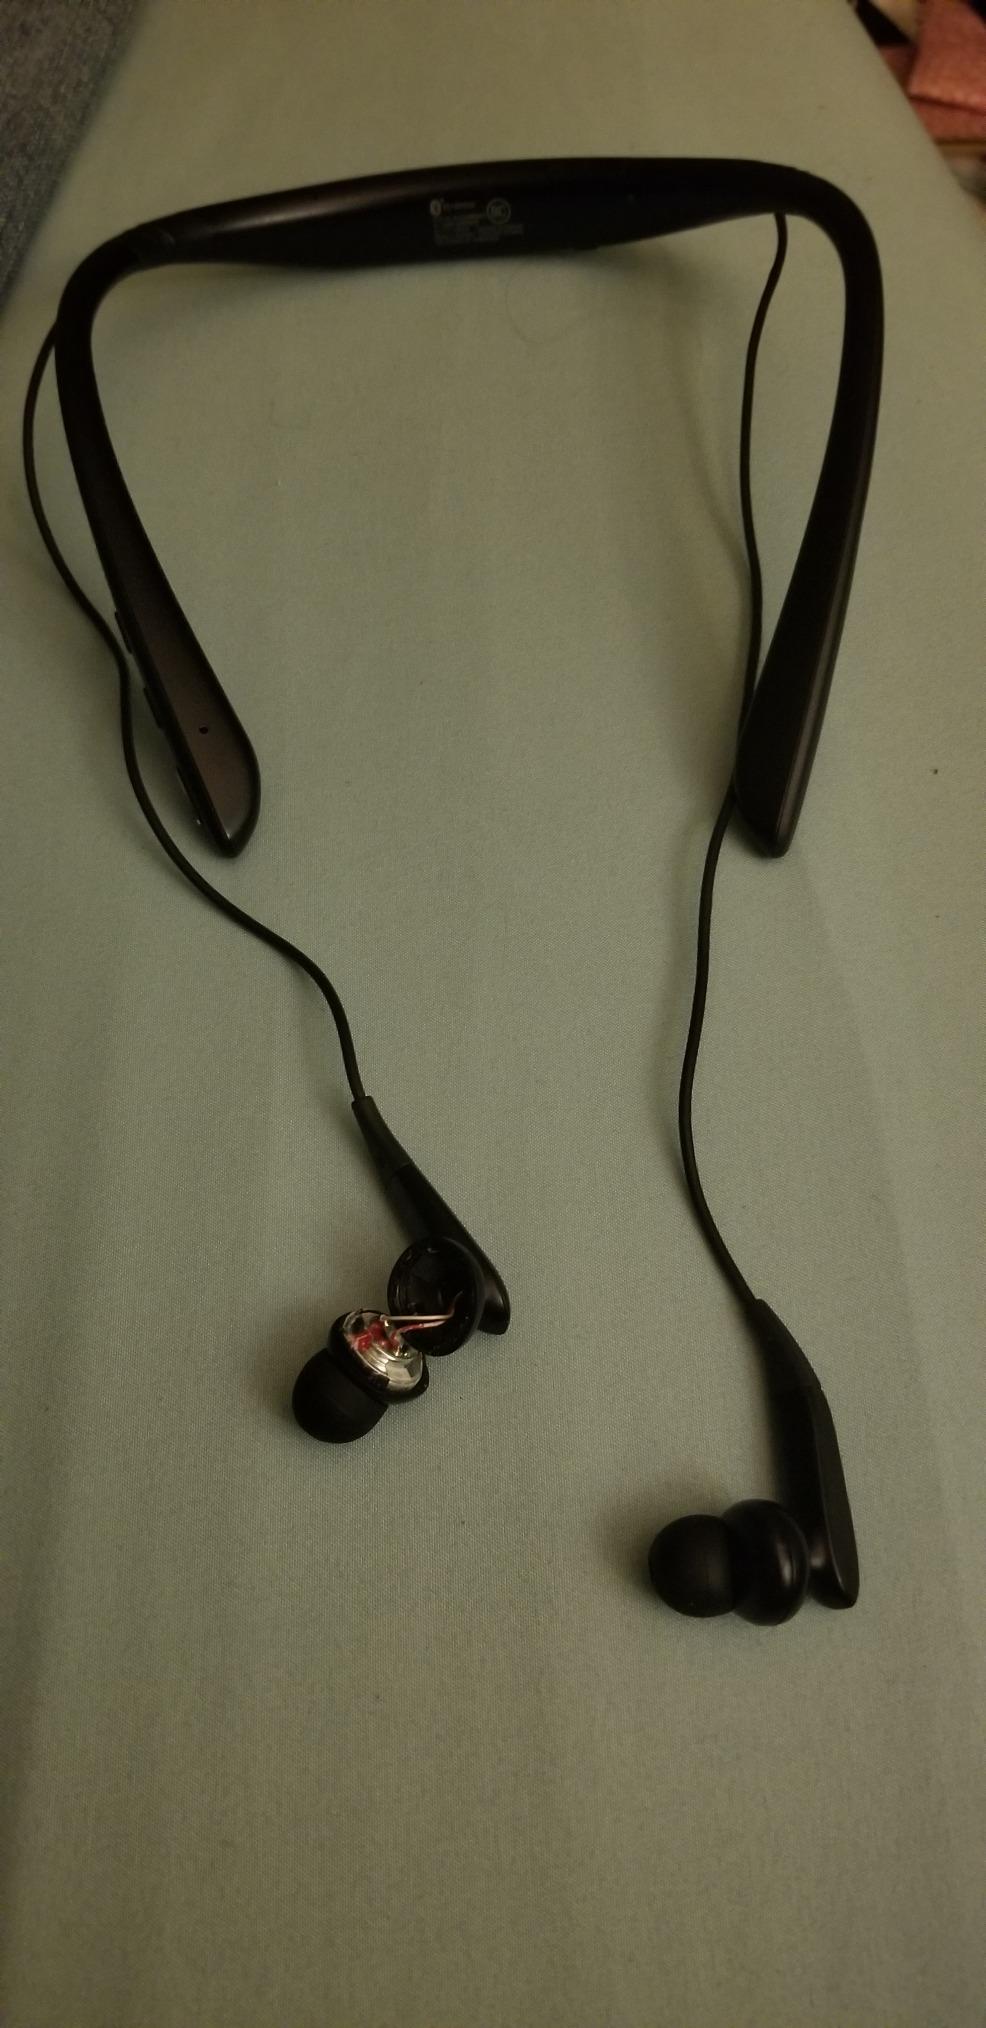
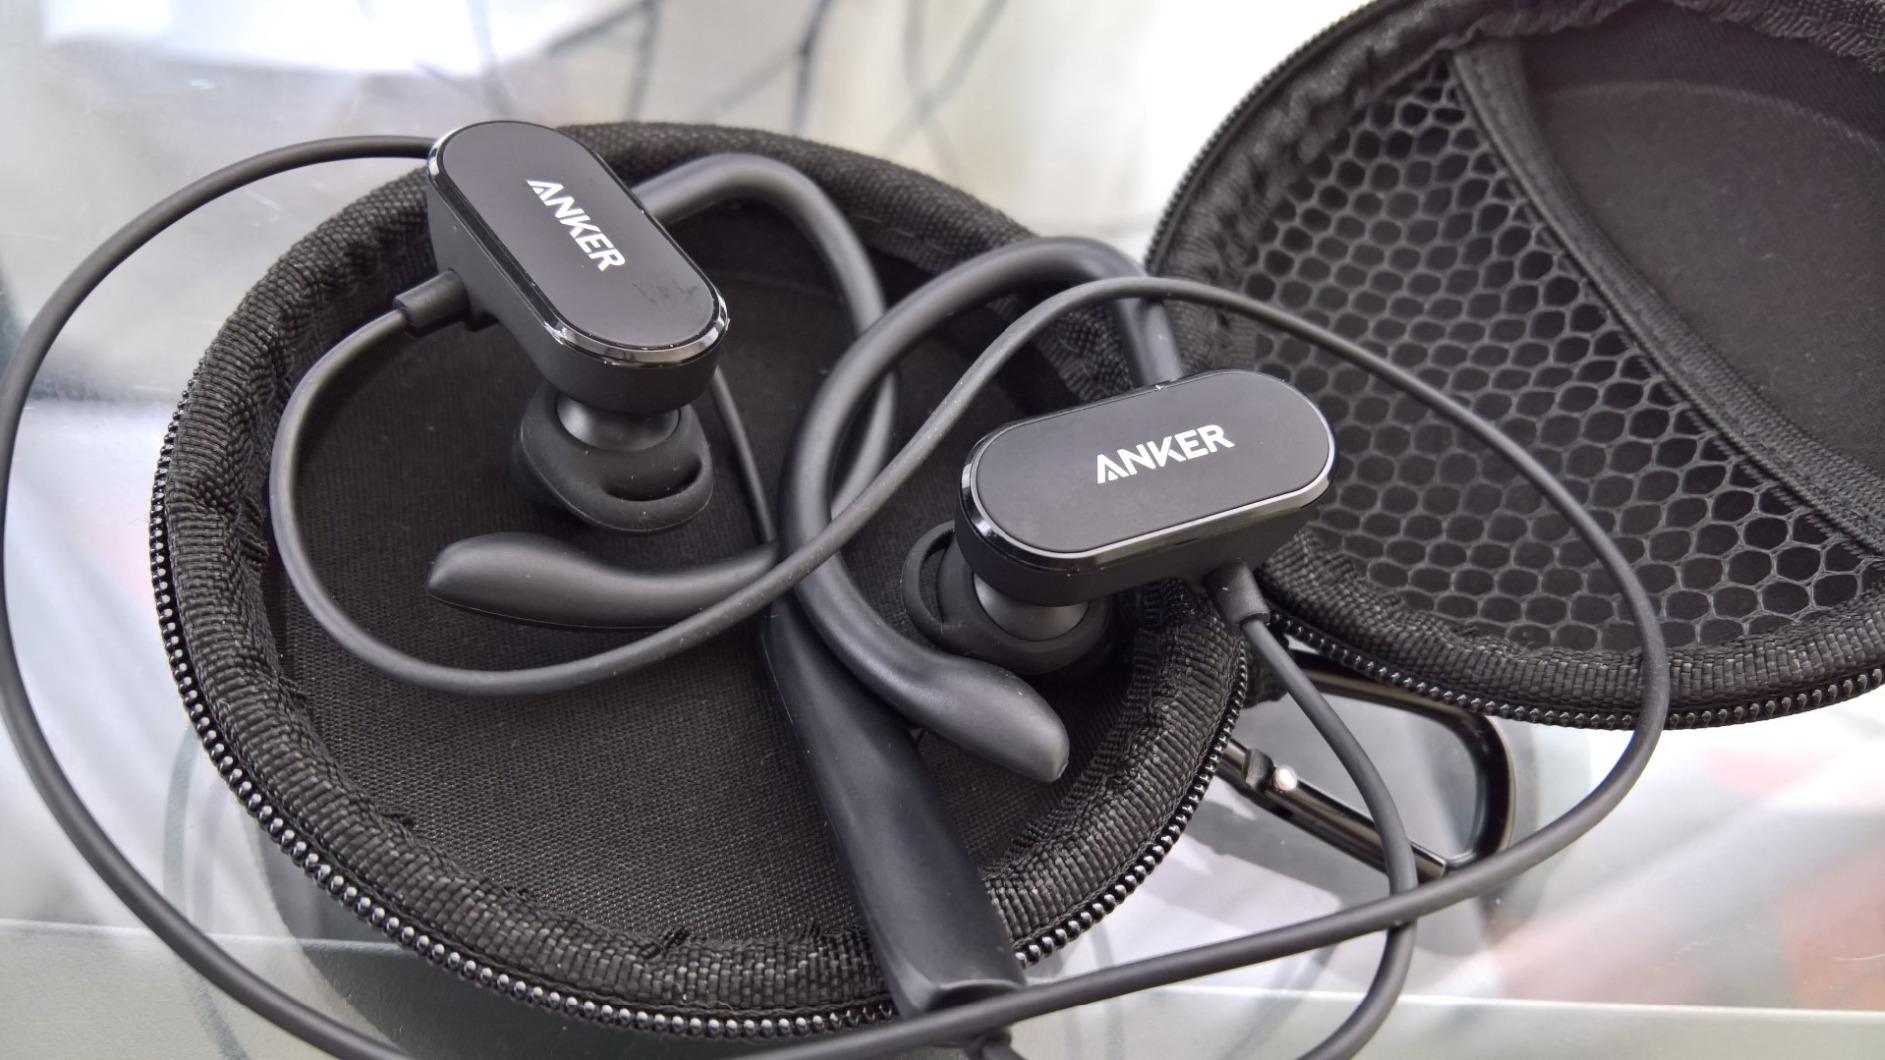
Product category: headphones
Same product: no